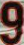
Number: 9